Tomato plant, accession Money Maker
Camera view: vertical (180 deg); turntable rotation: 270 degrees
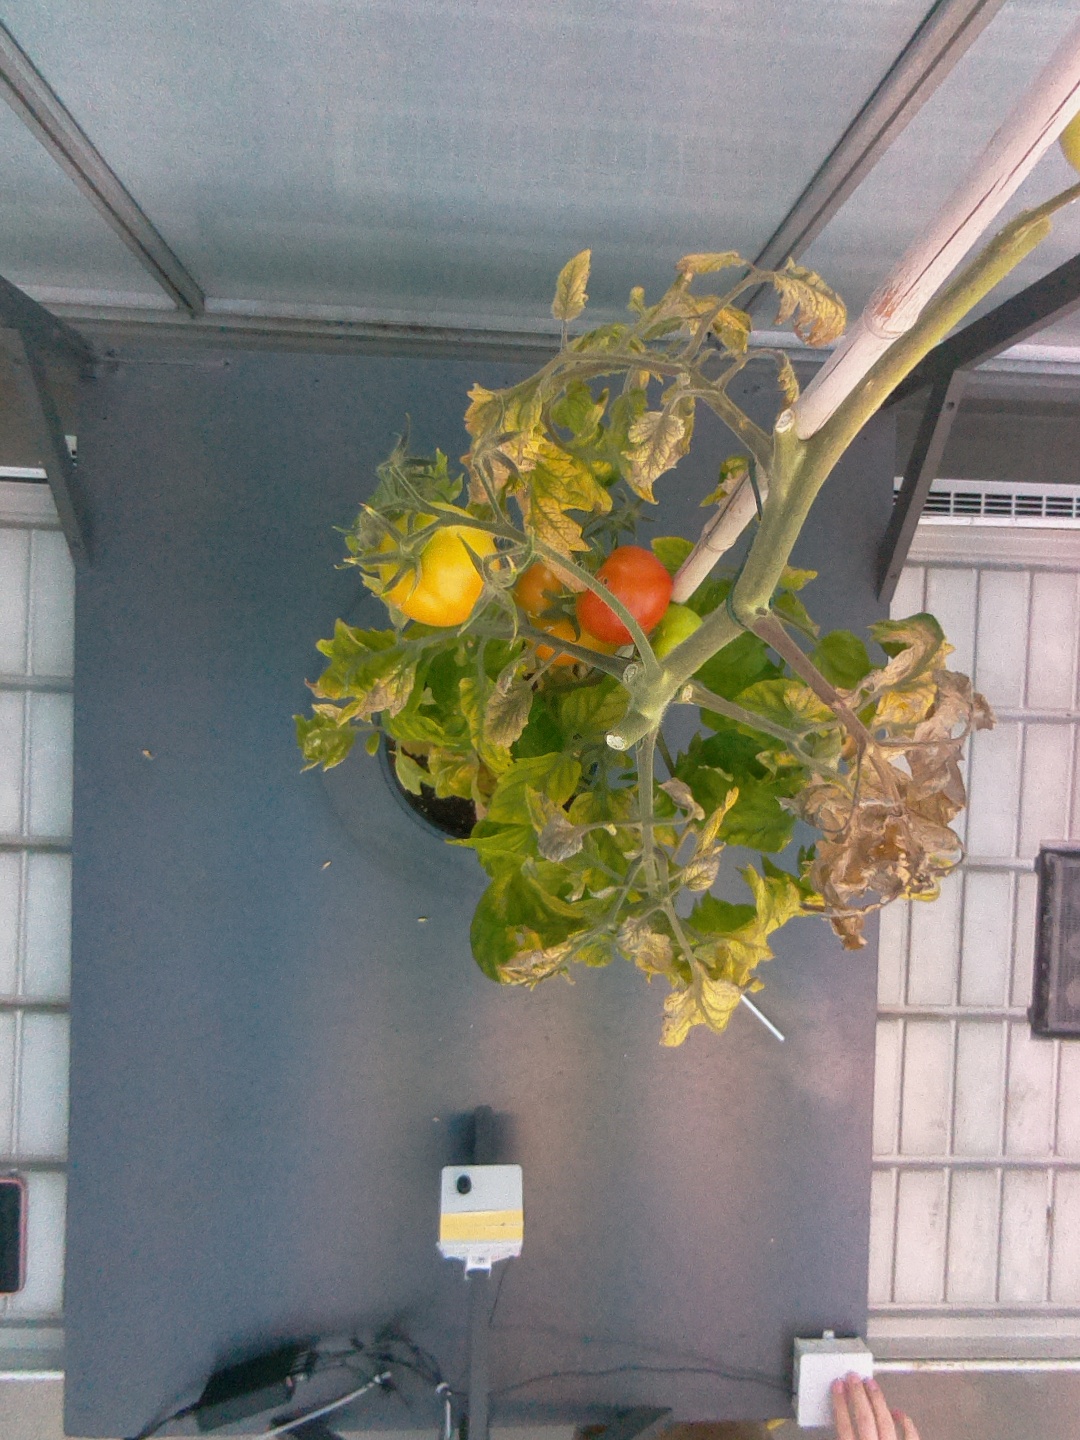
BBCH growth stage 84: 40%-50% of fruits show typical fully ripe color